A Lawyer Walks into a Bar

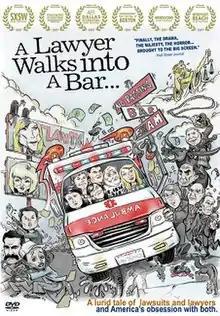

A Lawyer Walks Into a Bar... is a 2007 independent film about lawyers, law school, the California Bar exam, and the obsession America has with its legal system. The film was covered by "The Wall Street Journal", "The Dallas Morning News", Premiere.com and on nationally syndicated television show "At the Movies with Ebert & Roeper".